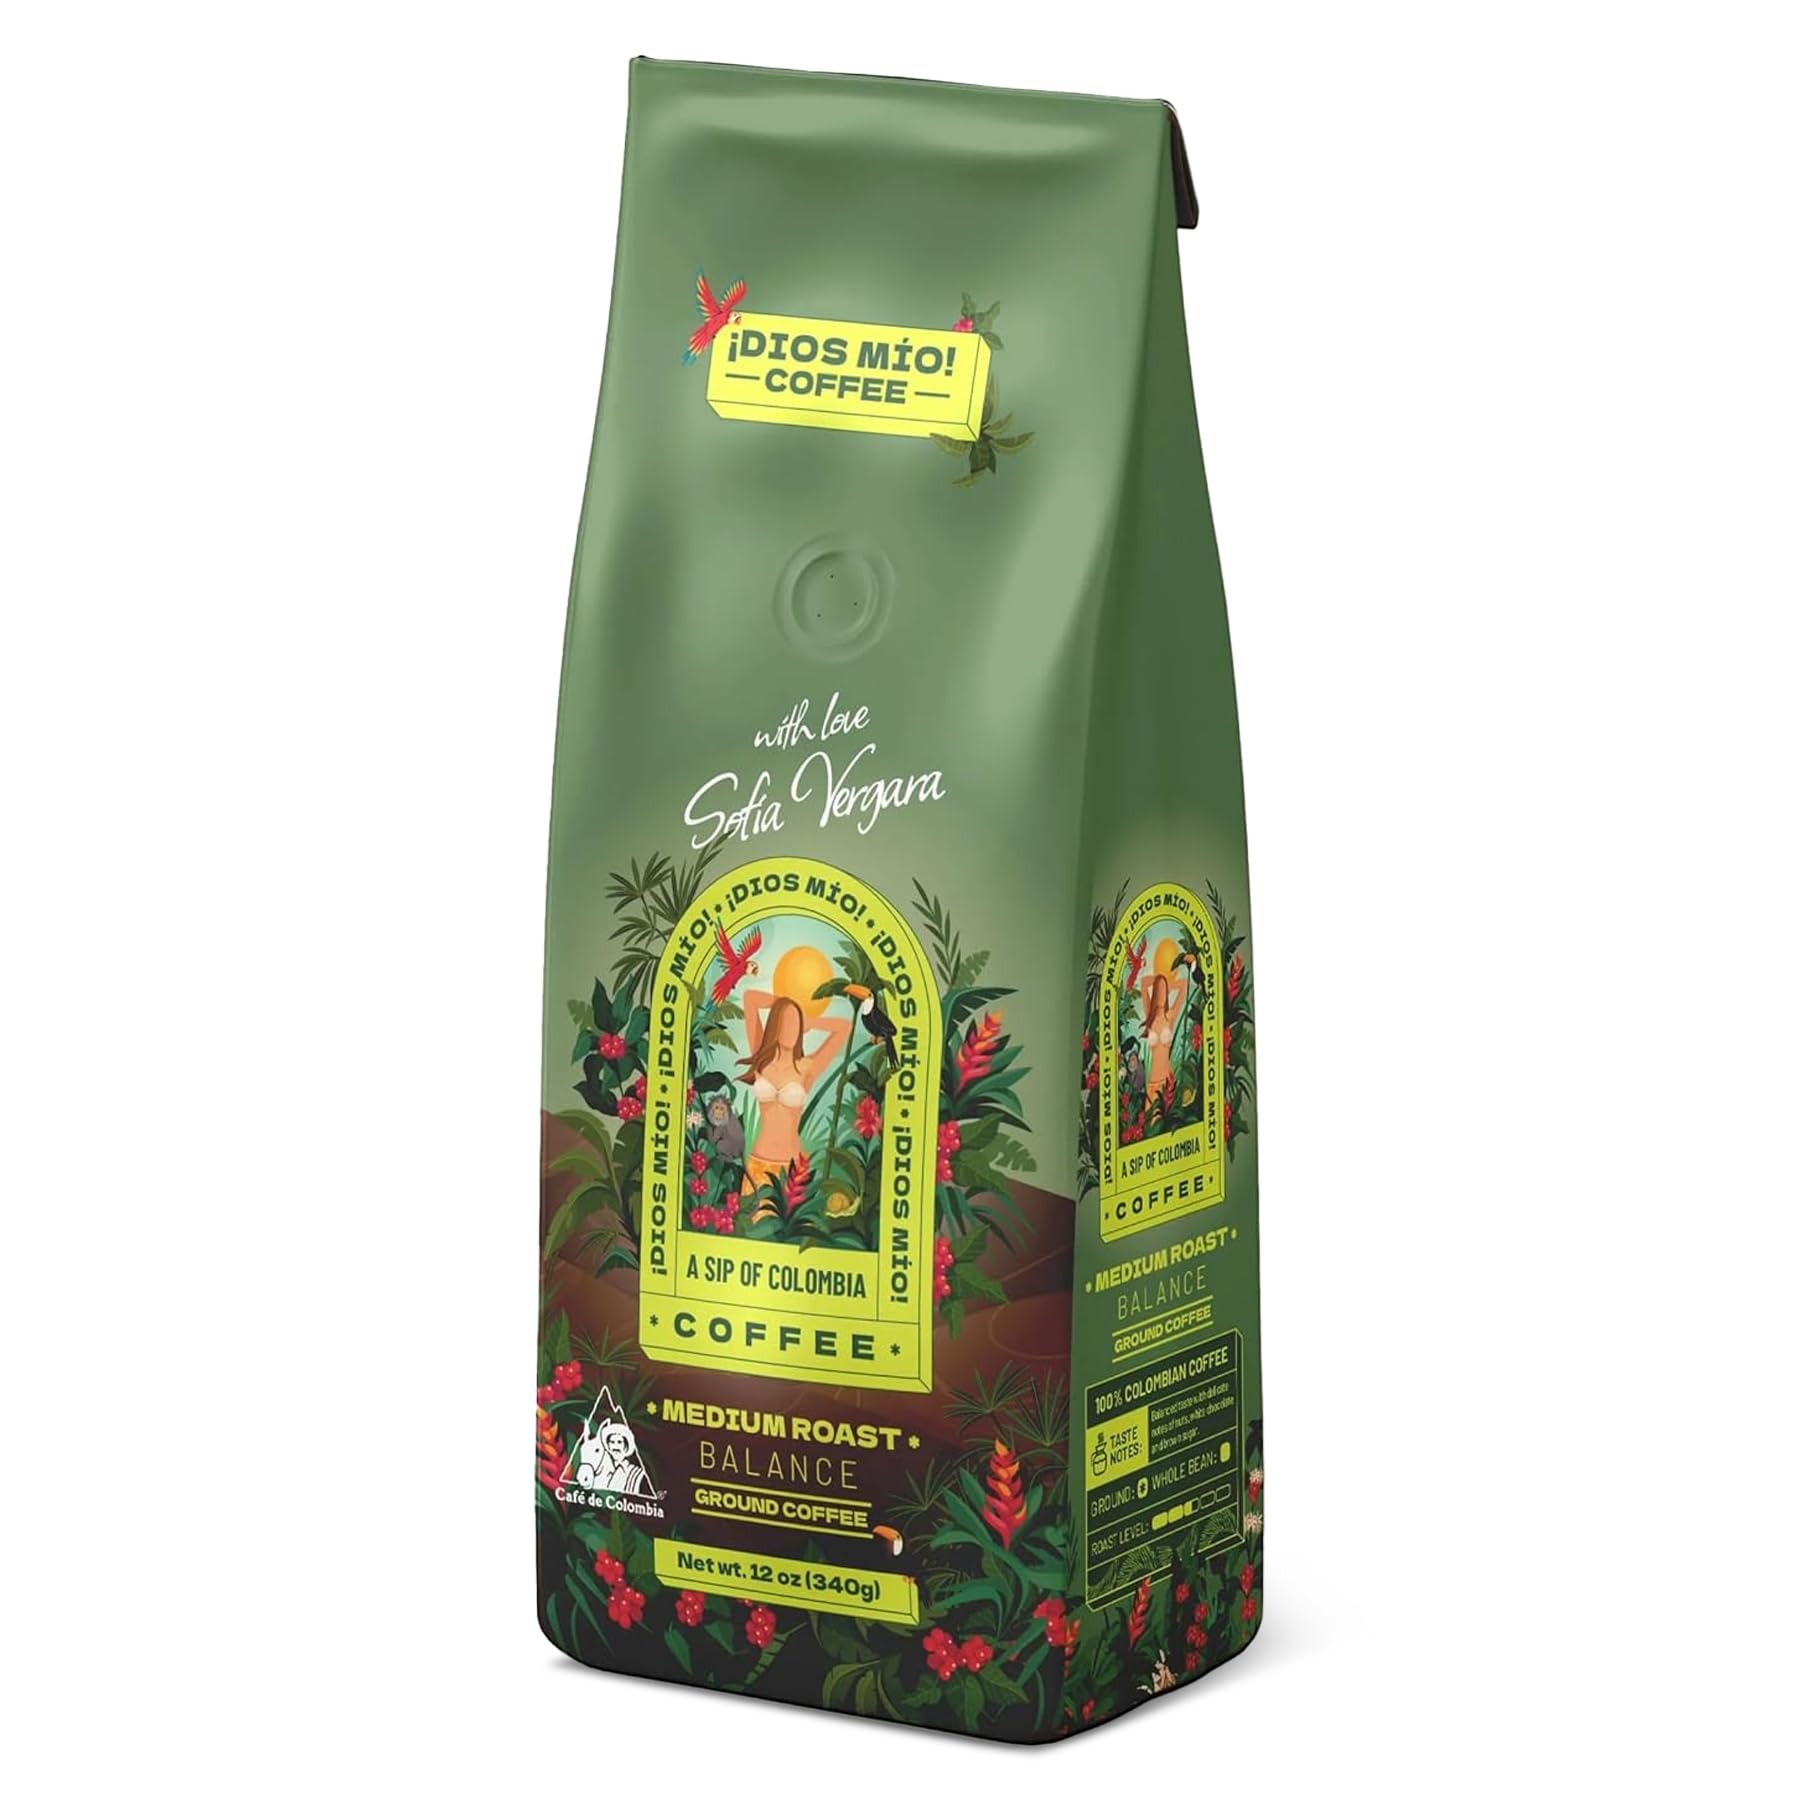
Item Name: Dios Mio Coffee by Sofia Vergara | Premium Colombian Ground Coffee | Medium Roast, Bags | Rich, Smooth Flavor | Fair Trade, Empower Women
Bullet Point 1: Premium 100% Colombian Coffee: Savor the rich, smooth taste of authentic Colombian coffee, expertly cultivated by women coffee growers and roasted to perfection for a delightful cup every time.
Bullet Point 2: Delicious Roast In Your Favorite Flavor: Each exquisite flavor is inspired by the strength and character of Latina women. Balance Medium Roast is coffee filled with the magic of nature and "sabrosura" in a medium blend. Sweet, creamy notes have a smooth and balanced flavor profile, with hints of natural sweetness and a naturally caffeinated kick.
Bullet Point 3: Convenient Brewing Options: Enjoy the flexibility and efficiency of tidy fresh-ground bag coffee, or pods for quick single-serve brewing—great for home, office, or on-the-go.
Bullet Point 4: Empower Women In Coffee Growing: Feel proud knowing that every purchase directly supports hardworking Colombian women coffee growers and promotes fair trade practices.
Bullet Point 5: A Tribute to the World from Sofia Vergara: Experience the passion and sabrosura (delightful flavor) of Colombian coffee in this heartfelt offering from proud Latina actress turned coffee enthusiast Sofia Vergara!
Product Description: Savor the Rich, Smooth Taste of Colombian Coffee & Support Women Coffee Growers with Every Sip Say goodbye to the same old beans, mi amigo (my friend)! Dios Mio Coffee by Sofia Vergara is far from your typical espresso. This delicious blend is a labor of love, crafted by the powerful hands of Colombian women, celebrating Latin women and their heritage. Each roast is a fiesta packed into your favorite coffee mug, delivering the perfect balance of flavor and caffeine to fuel your day. With creamy, sweet notes and a smooth, delicate profile, this coffee brings a naturally sweet, gentle boost of energy. Even better, every sip supports these incredible mujeres (women) and their familias (families). Brew with purpose, savor the goodness, and let your taste buds dance with joy! Choose from 3 Inspired Roasts: Light Roast "Dulzura" (Sweetness): Smooth & sweet with bright notes Medium Roast "Sabrosura" (Delightful): Perfectly balanced, caramelly flavor Dark Roast "Fuerza" (Strength): Bold & intense, for a strong start to your day Convenient Brewing Options: Fresh Ground: Bags are ready to brew in your drip machine or French press. Pods: Quick, delicious single-serve option anywhere. Remember: With every bag of Sofia Vergara Coffee you purchase, you're directly helping Colombian women in coffee growing and promoting fair trade practices. It's a small way to make a big impact. Experience the passion and sabrosura of authentic Colombian coffee. Stock up at home—and Sofia Vergara Coffee makes a beautiful gift for friends and loved ones.
Value: 12.0
Unit: Ounce

Price: 13.99